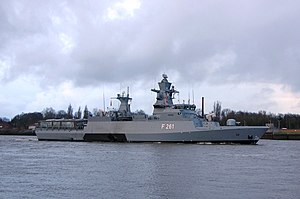
Braunschweig-klassen / Galleri
Braunschweig-klassen er Tysklands nye korvet. Deutsche Marine har bygget disse til at, på sigt, erstatte missilfartøjerne af Gepard-klassen. Skibene er bygget med stealth teknologi, så de giver mindst muligt udslag på radar samt en minimal akustisk samt termisk signatur, hvilket gør det sværere at detektere. Braunschweig-klassen er bygget med en en helipad der er stor nok til at mellemstore helikoptere såsom NHI NH90 kan lande, men hangaren der forefindes på skibene er for lille til at kunne huse en almindelig helikopter. Den kan derimod holde 2 af den tyske flådes nye små UAV, Camcopter S-100.